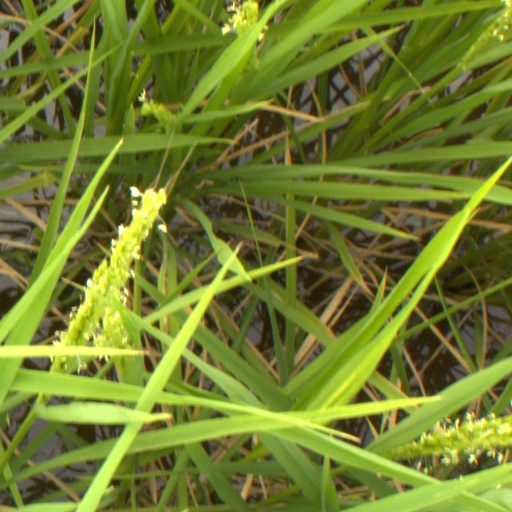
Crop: rice